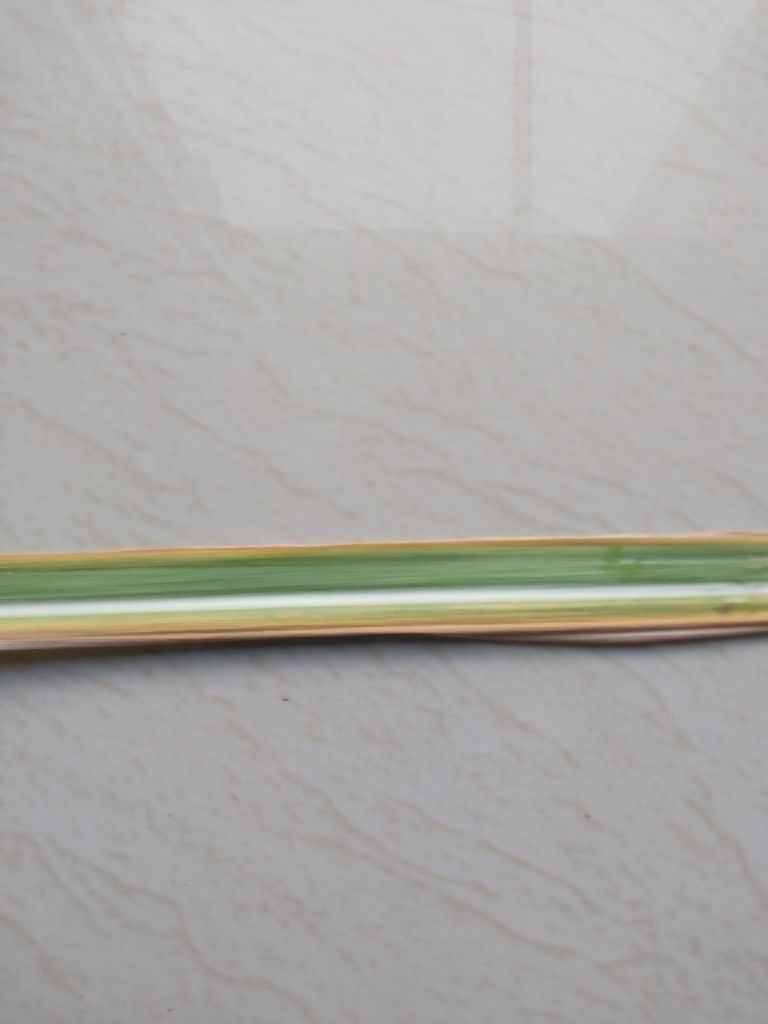
Label: Yellow Leaf